Edward M. House

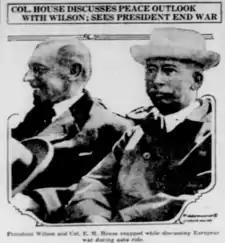
Col. House and President Wilson in 1915.

On his return to Texas, House ran his family's business. He eventually sold the cotton plantations, and invested in banking. He was a founder of the Trinity and Brazos Valley Railway.